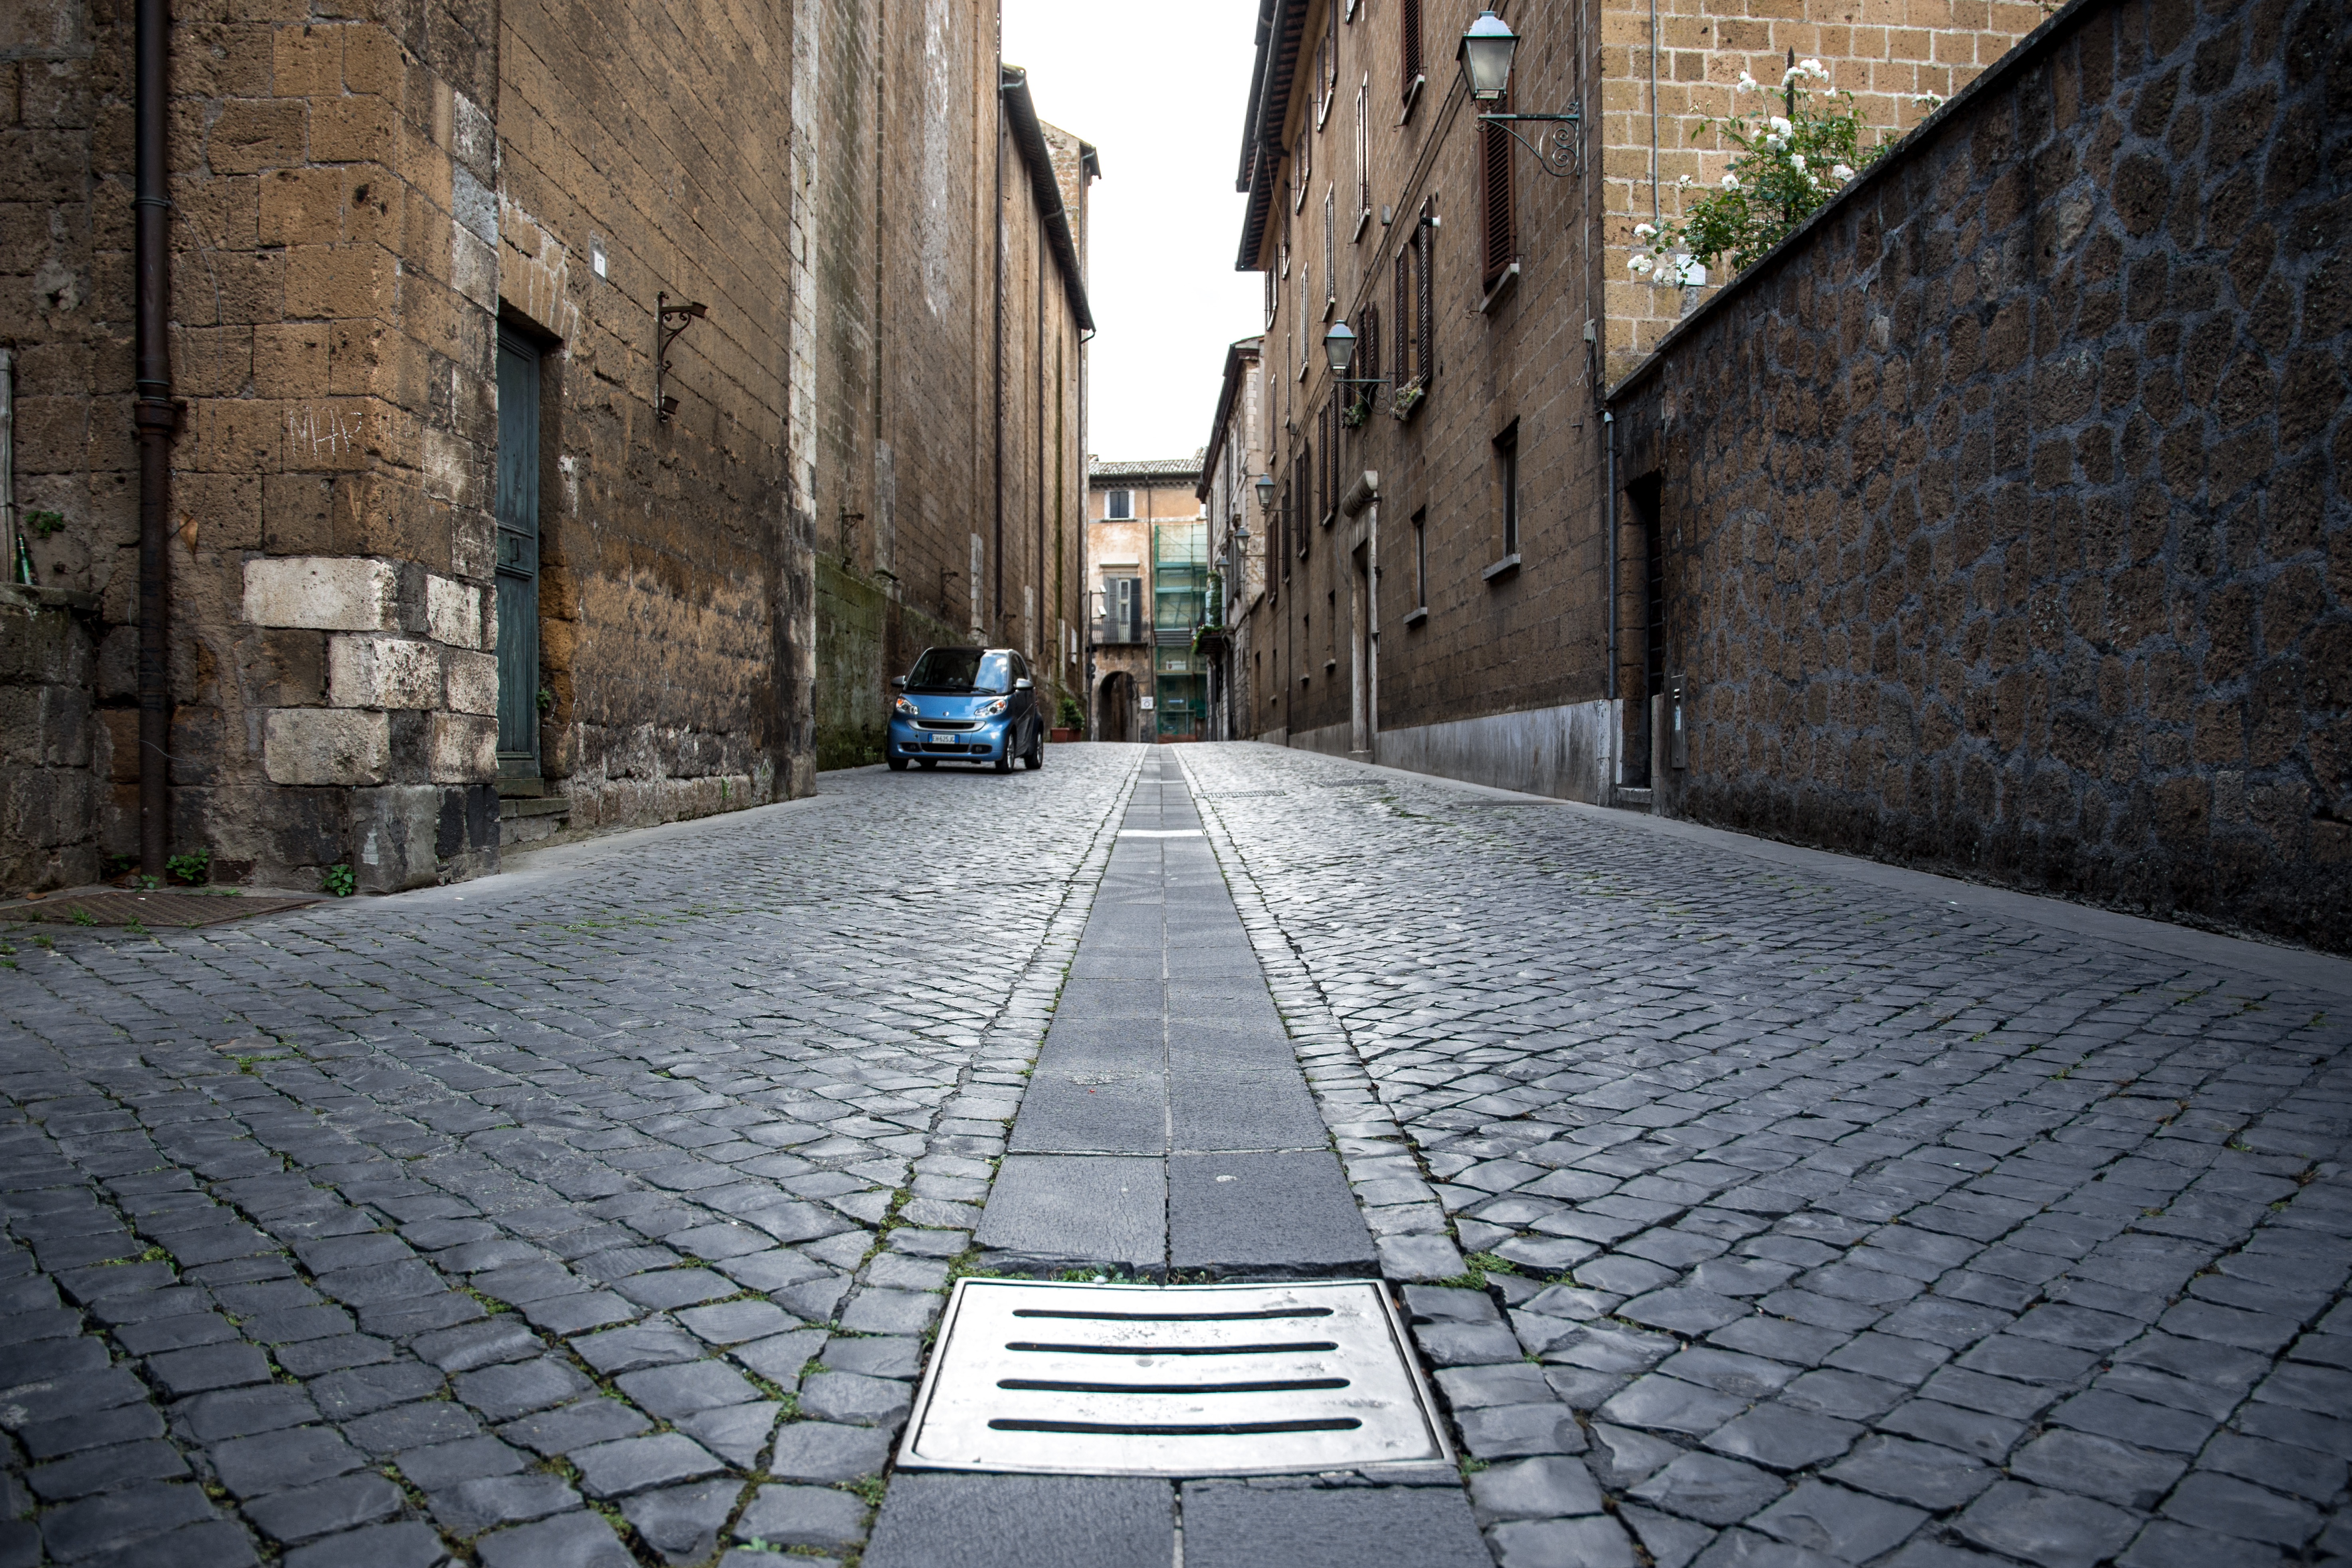
pedestrian, road, street, sidewalk, town, alley, cobblestone, city, wall, walkway, lane, lighting, infrastructure, neighbourhood, road surface, urban area, residential area, human settlement, nonbuilding structure